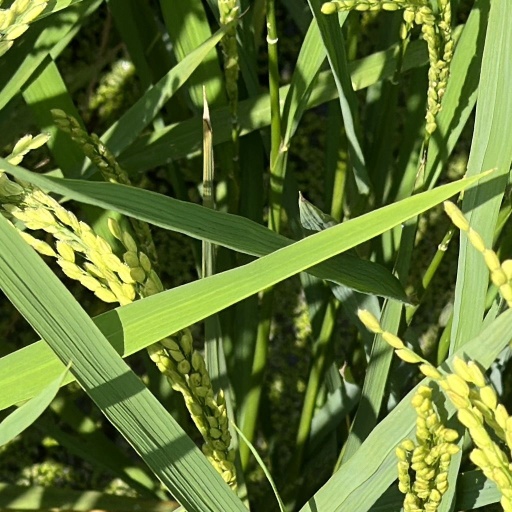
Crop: rice